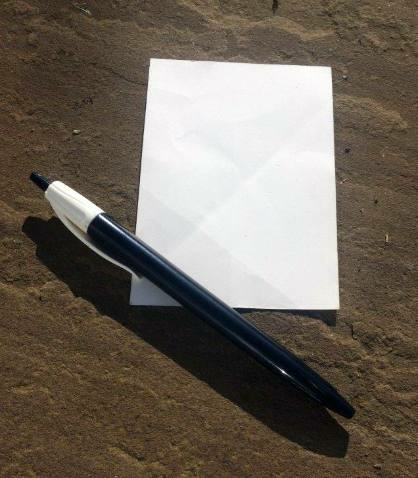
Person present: No